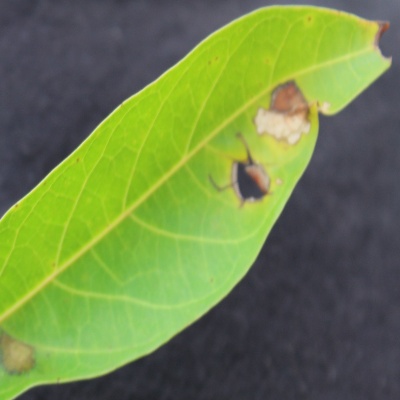
Crop: Cassava
Condition: brown spot